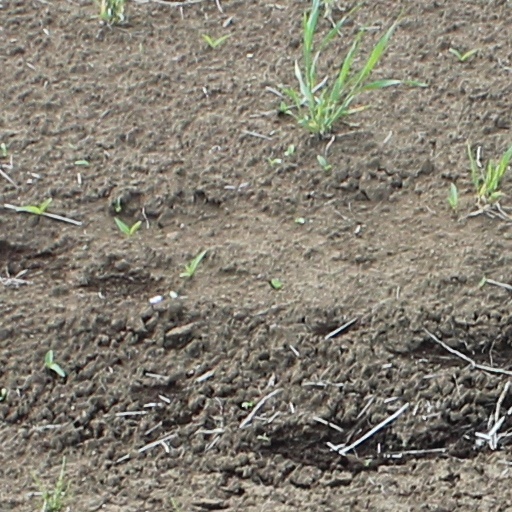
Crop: wheat